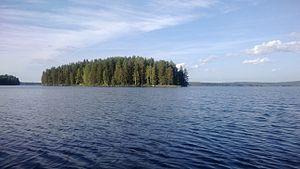
Petäjävesi est une municipalité rurale du centre-ouest de la Finlande, dans la région de Finlande-Centrale. Elle est principalement connue pour sa vieille église classée au patrimoine mondial de l'UNESCO.